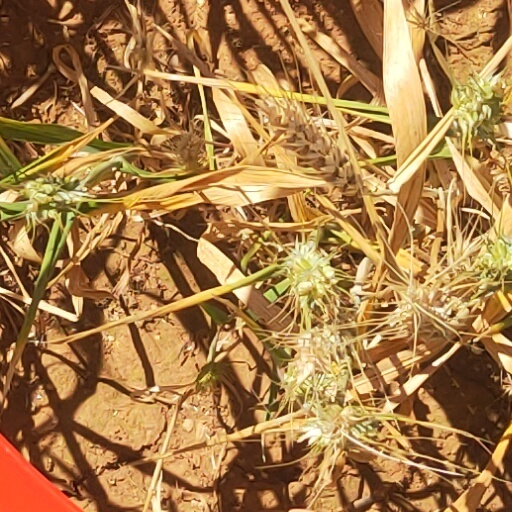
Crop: wheat